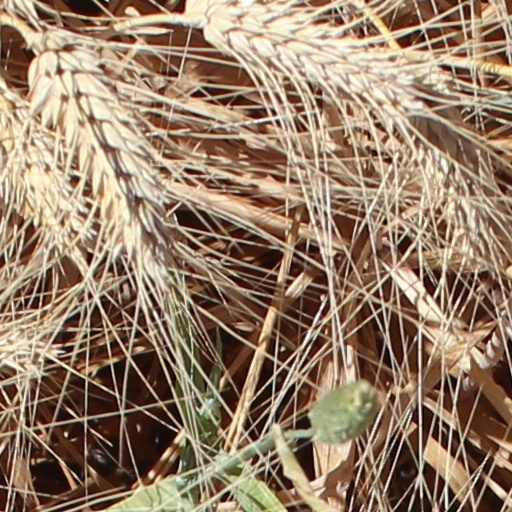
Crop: wheat